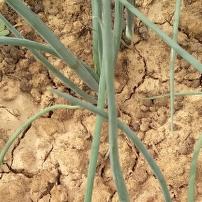
Crop: Onion
Condition: healthy-leaf